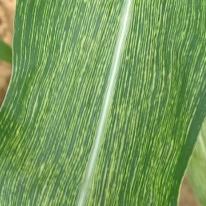
Crop: Maize
Condition: stripe-d